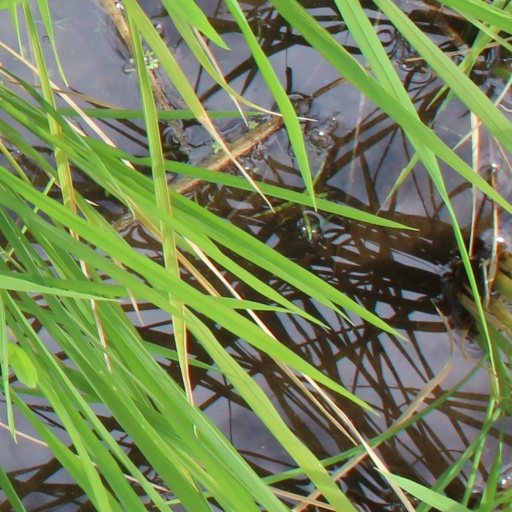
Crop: rice